Eucalyptus laevopinea

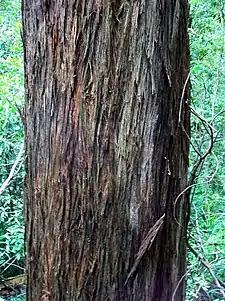
bark

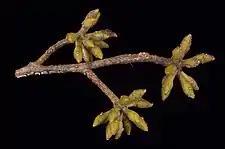
buds

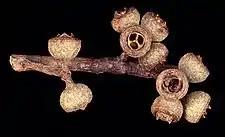
fruit

"Eucalyptus laevopinea" is a tree that typically grows to a height of and forms a lignotuber. It has rough, thick, stringy, greyish bark on the trunk and larger branches, smooth whitish bark above. Young plants and coppice regrowth have lance-shaped to egg-shaped leaves that are paler on the lower surface, long and wide. Adult leaves are lance-shaped to curved, the same shade of glossy green on both sides, long and wide on a petiole long. The flower buds are arranged in leaf axils in groups of seven, nine or eleven on an unbranched peduncle long, the individual buds on pedicels long. Mature buds are oval, long and about wide with a rounded, conical or beaked operculum. Flowering occurs between January and April or between July and September and the flowers are white. The fruit is a woody hemispherical or shortened spherical capsule long and wide with the valves near rim level or slightly protruding.